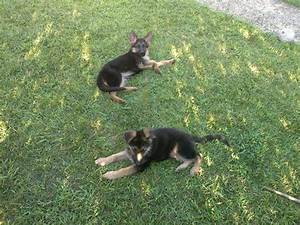
Label: dog